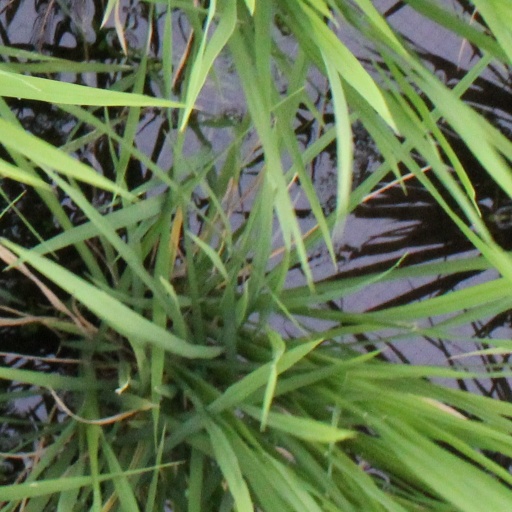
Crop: rice